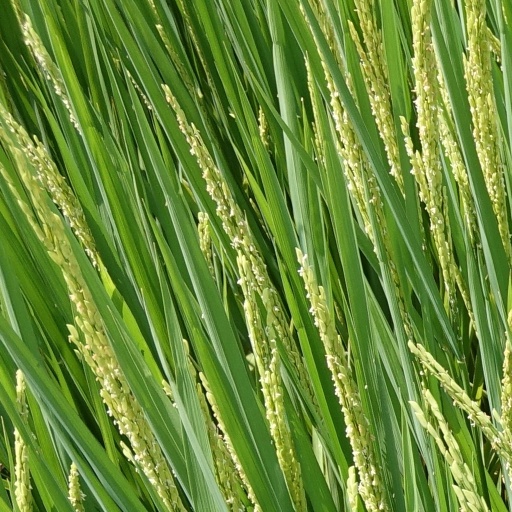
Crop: rice